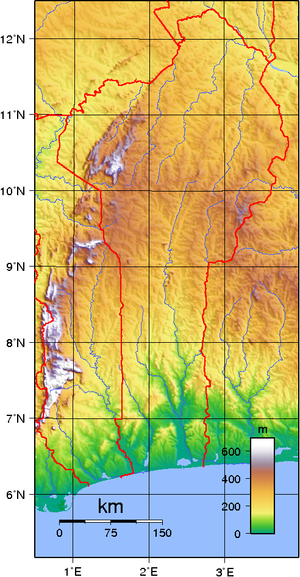
le Bénin pays d'Afrique de l'ouest fait une superficie de 114 763 km². Il est deux fois plus grand que son voisin de l'ouest le Togo.